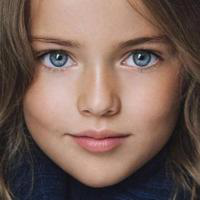
Age group: age 01-10